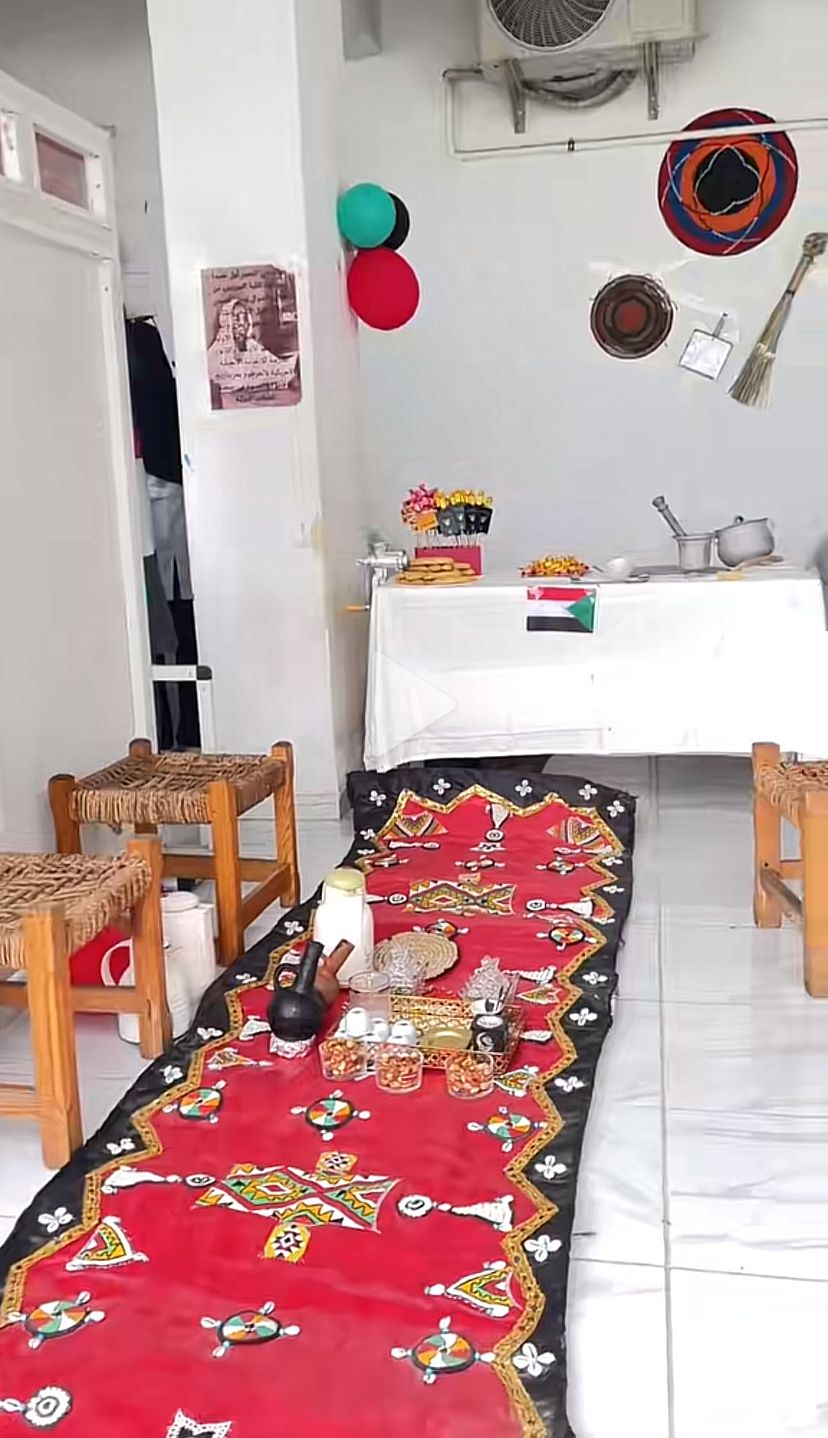
الوصف بالفصحى: رموز ثقافية سودانية متنوعة
الوصف بالعامية السودانية: حاجات سودانية متنوعة
التصنيف: Local Culture & Objects